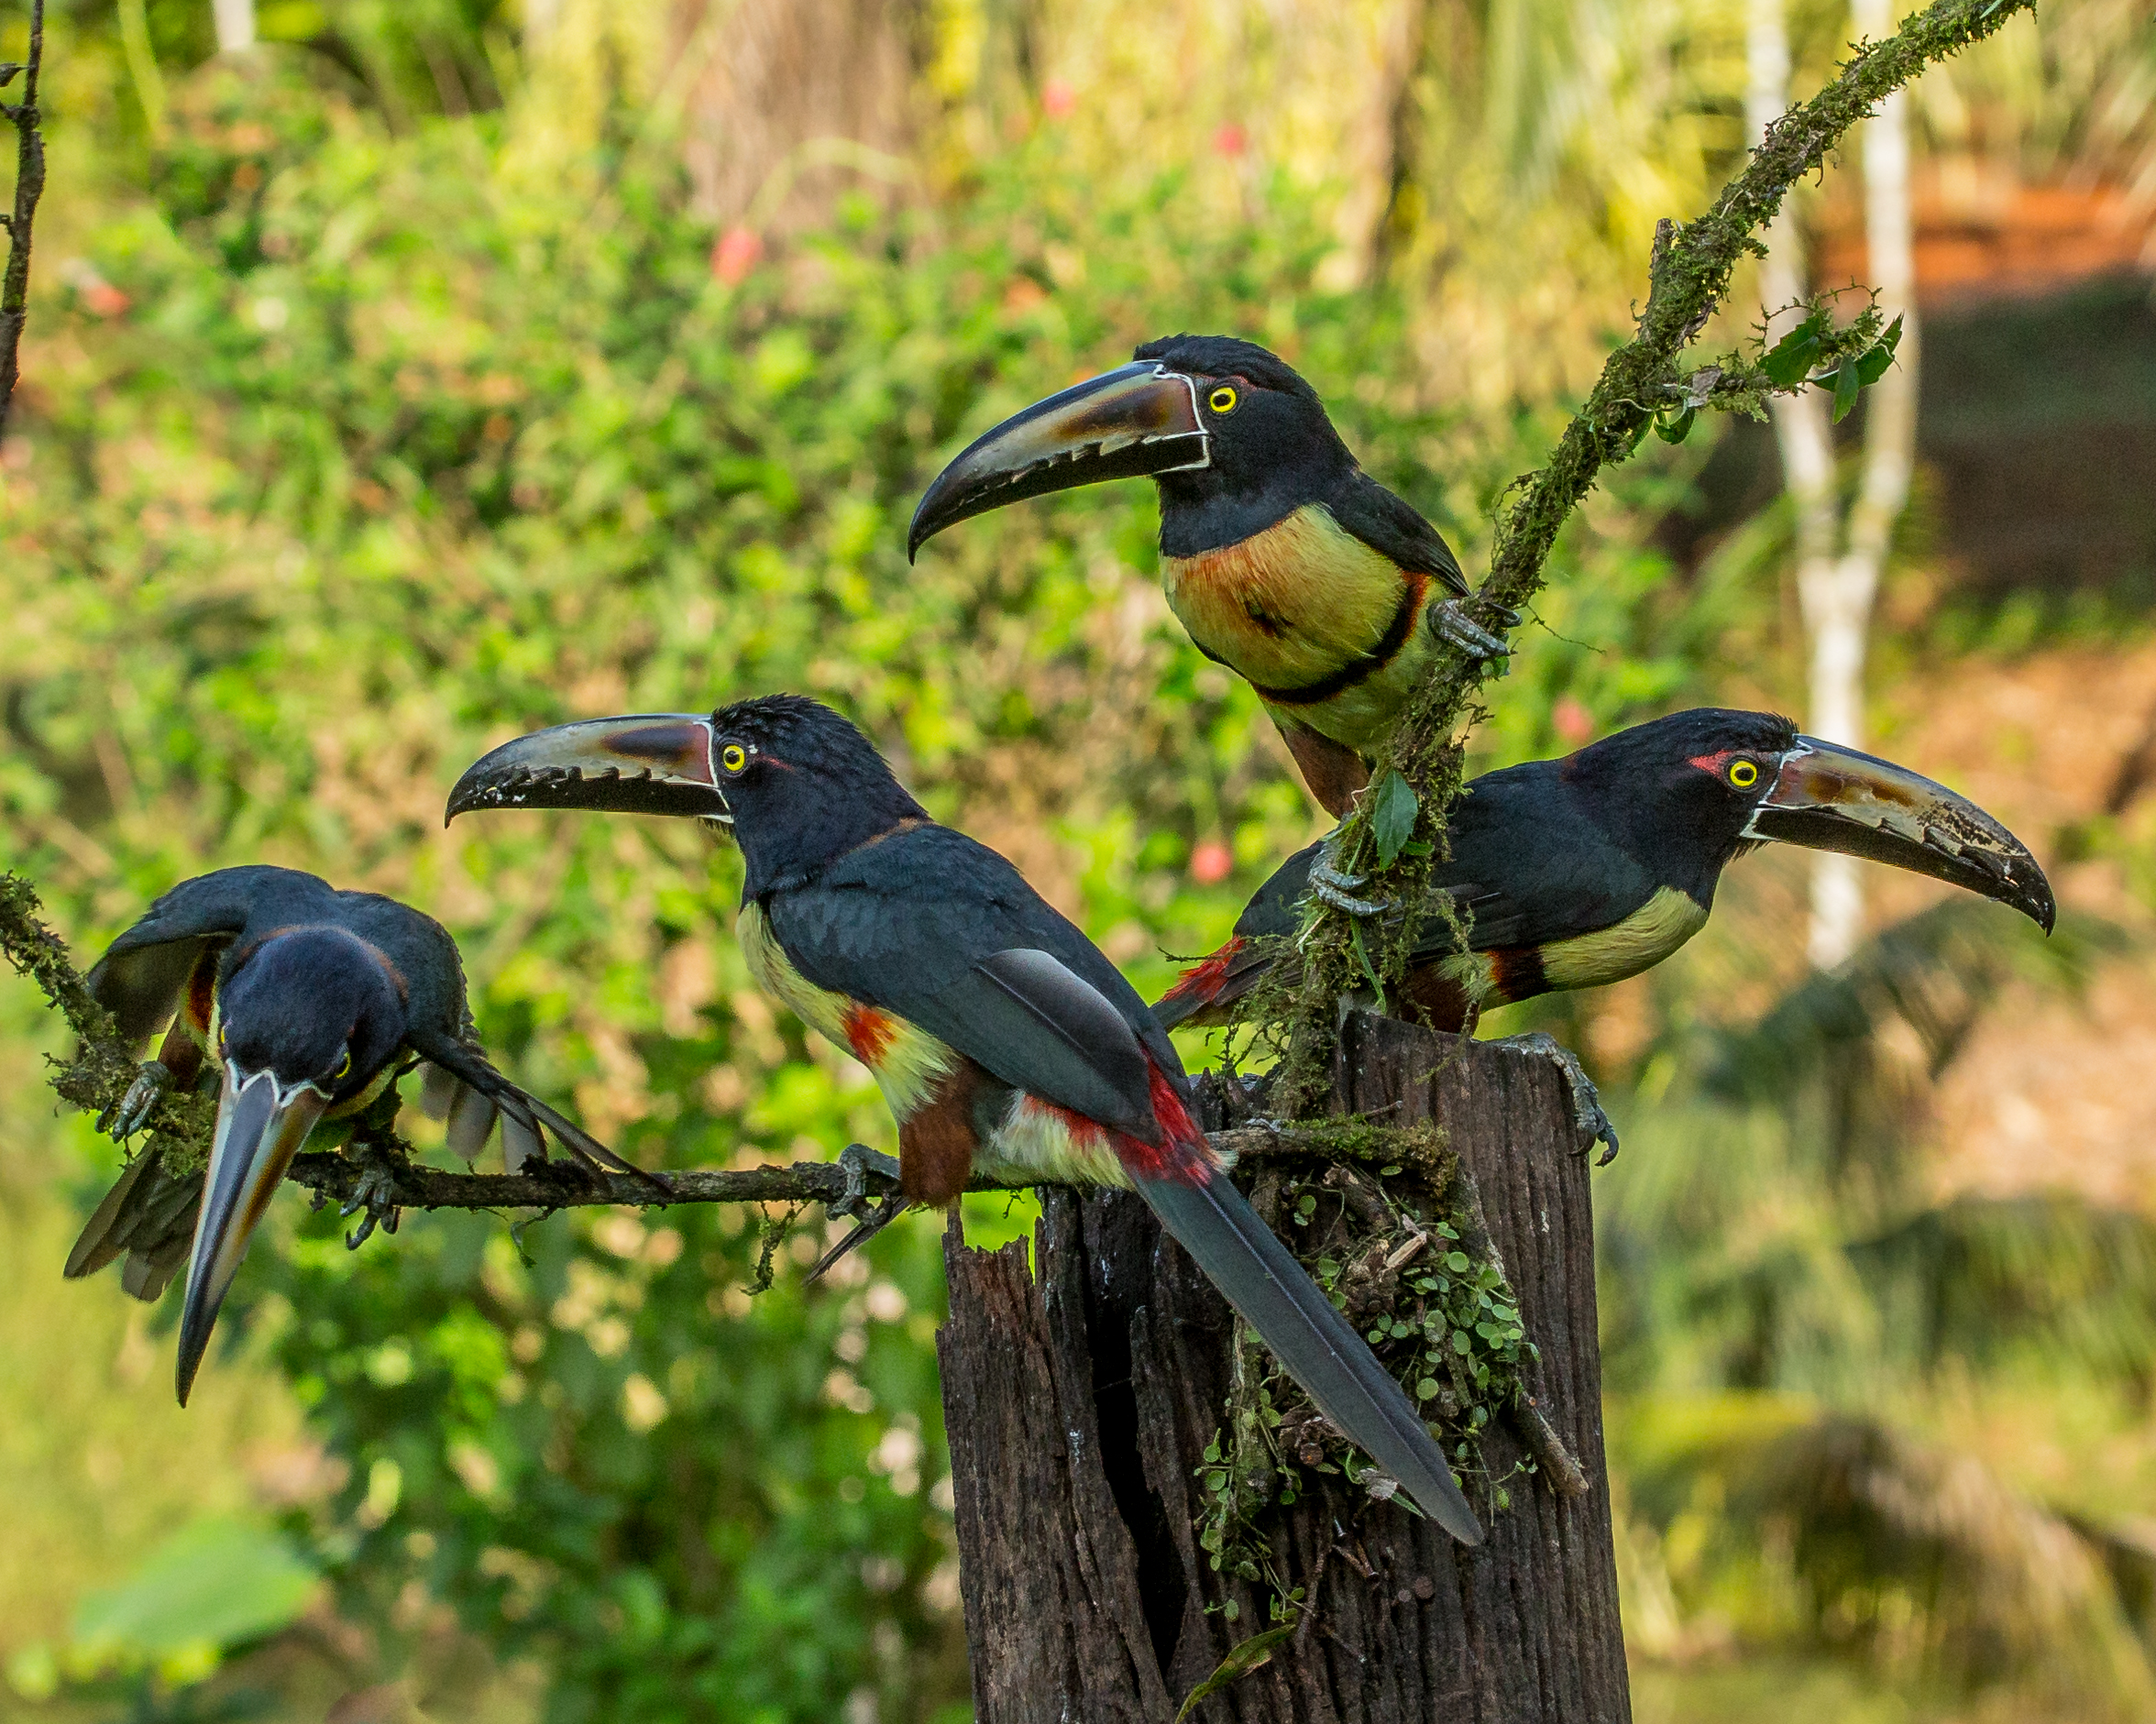
nature, branch, bird, group, flock, wildlife, beak, fauna, vertebrate, four, hornbill, andymorffew, morffew, naturethroughthelens, eiap, costarica, collaredaracari, collaredaracaris, coraciiformes, eurasian magpie, perching bird